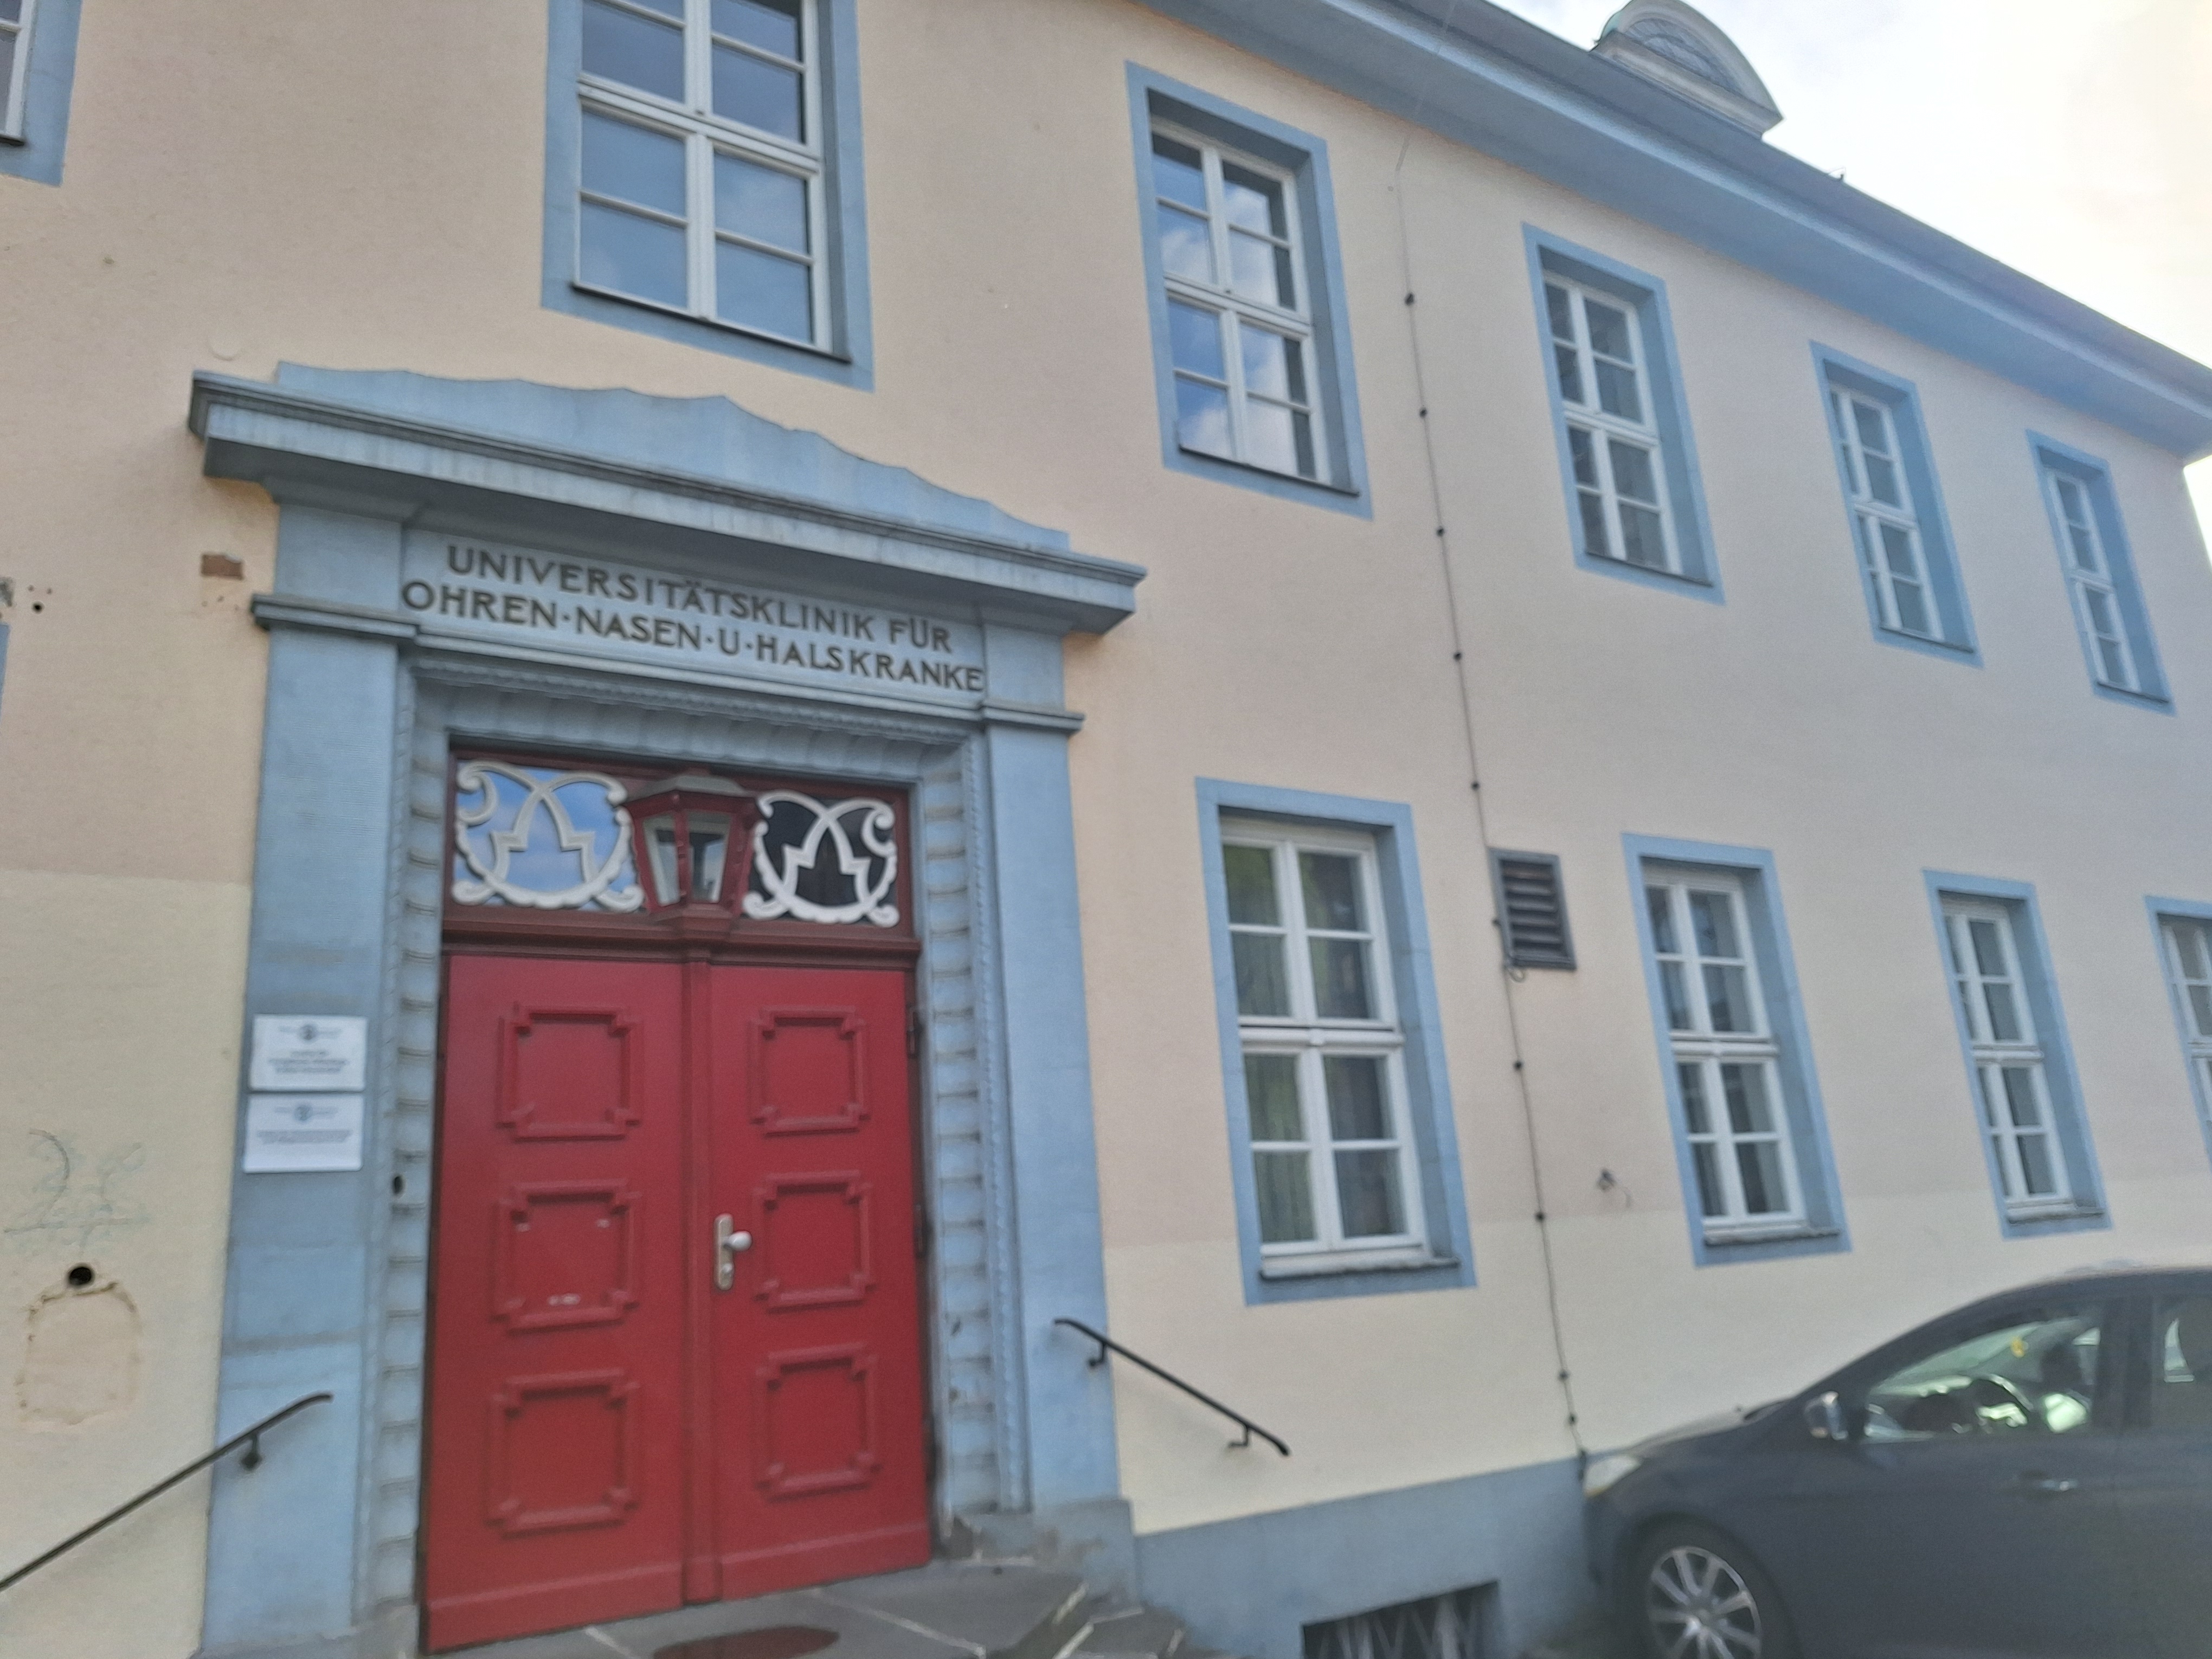
Building: Deutschhausstraße 3